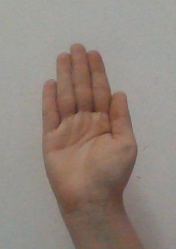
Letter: seen